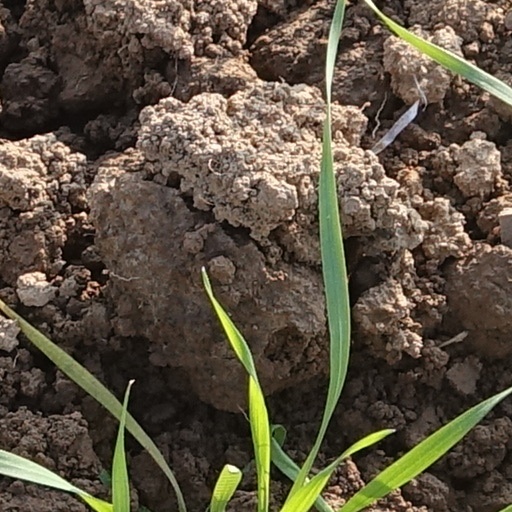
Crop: wheat